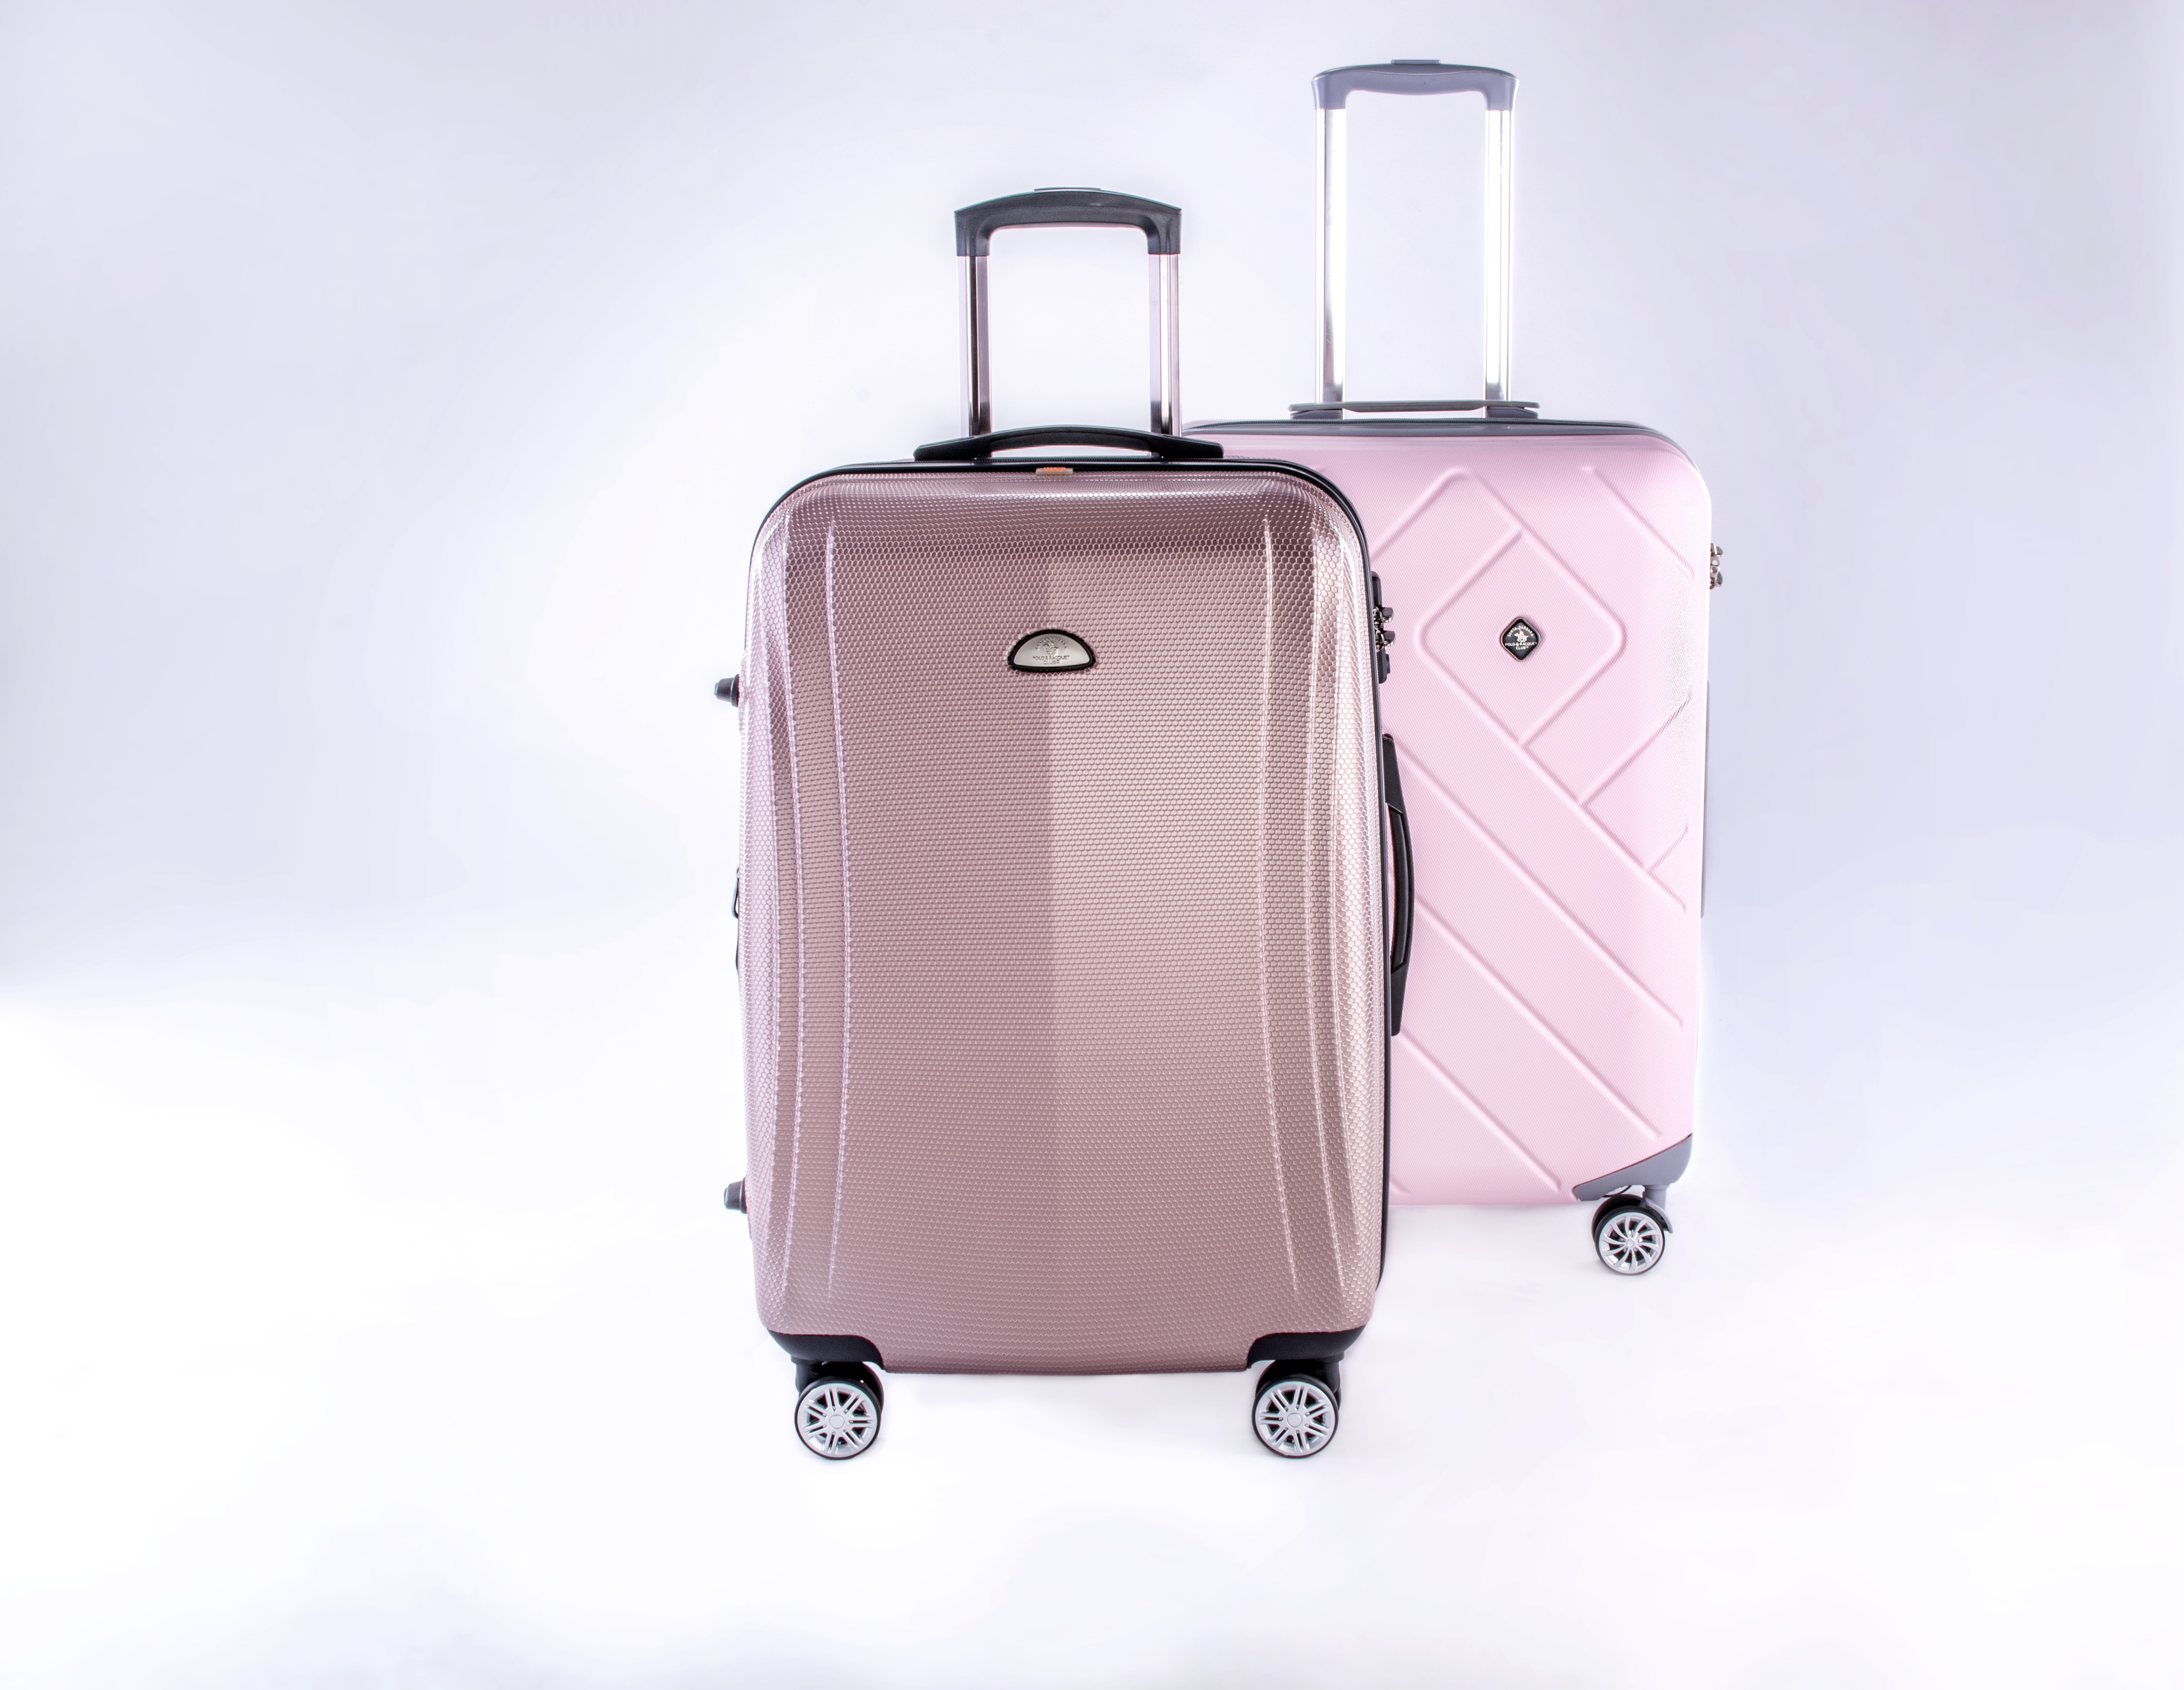
bag, luggage, brand, product, case, suitcase, baggage, hand luggage, metallic luguagge